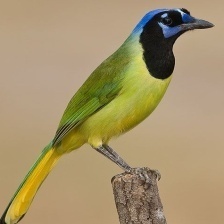
Species: GREEN JAY
Scientific name: CYANOCORAX YNCAS
ImageNet parent category: jay